Traditionalism (Spain)

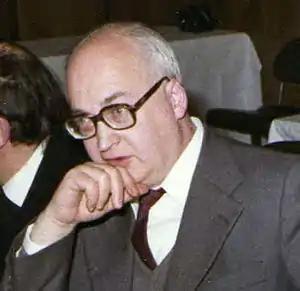
Francisco Canals Vidal

Until his death in 1928 de Mella remained the undisputed highest authority on Traditionalist political thought, though since the early 1920s he was withdrawing into privacy. He dismissed the Primo de Rivera dictatorship with contempt as an attempt falling dramatically short of a fundamental change needed. The Jaimists cautiously welcomed the coup as a step in the right direction, but in the mid-1920 they got disillusioned and moved into opposition. It was the disciple of de Mella, de facto intellectual leader of Mellista Traditionalists and a political theorist himself, Víctor Pradera, who kept supporting Primo and turned into one of his key political advisors. Perhaps never before and never afterwards stood any Traditionalist closer to the source of power than Pradera did in the mid-1920s, supplying the dictator with memoranda advocating features of Traditionalist regime; to some authors he became a reference point for "primoderiverismo", even though in the late 1920s he was increasingly disappointed with centralization and the facade quasi-party, Unión Patriótica.